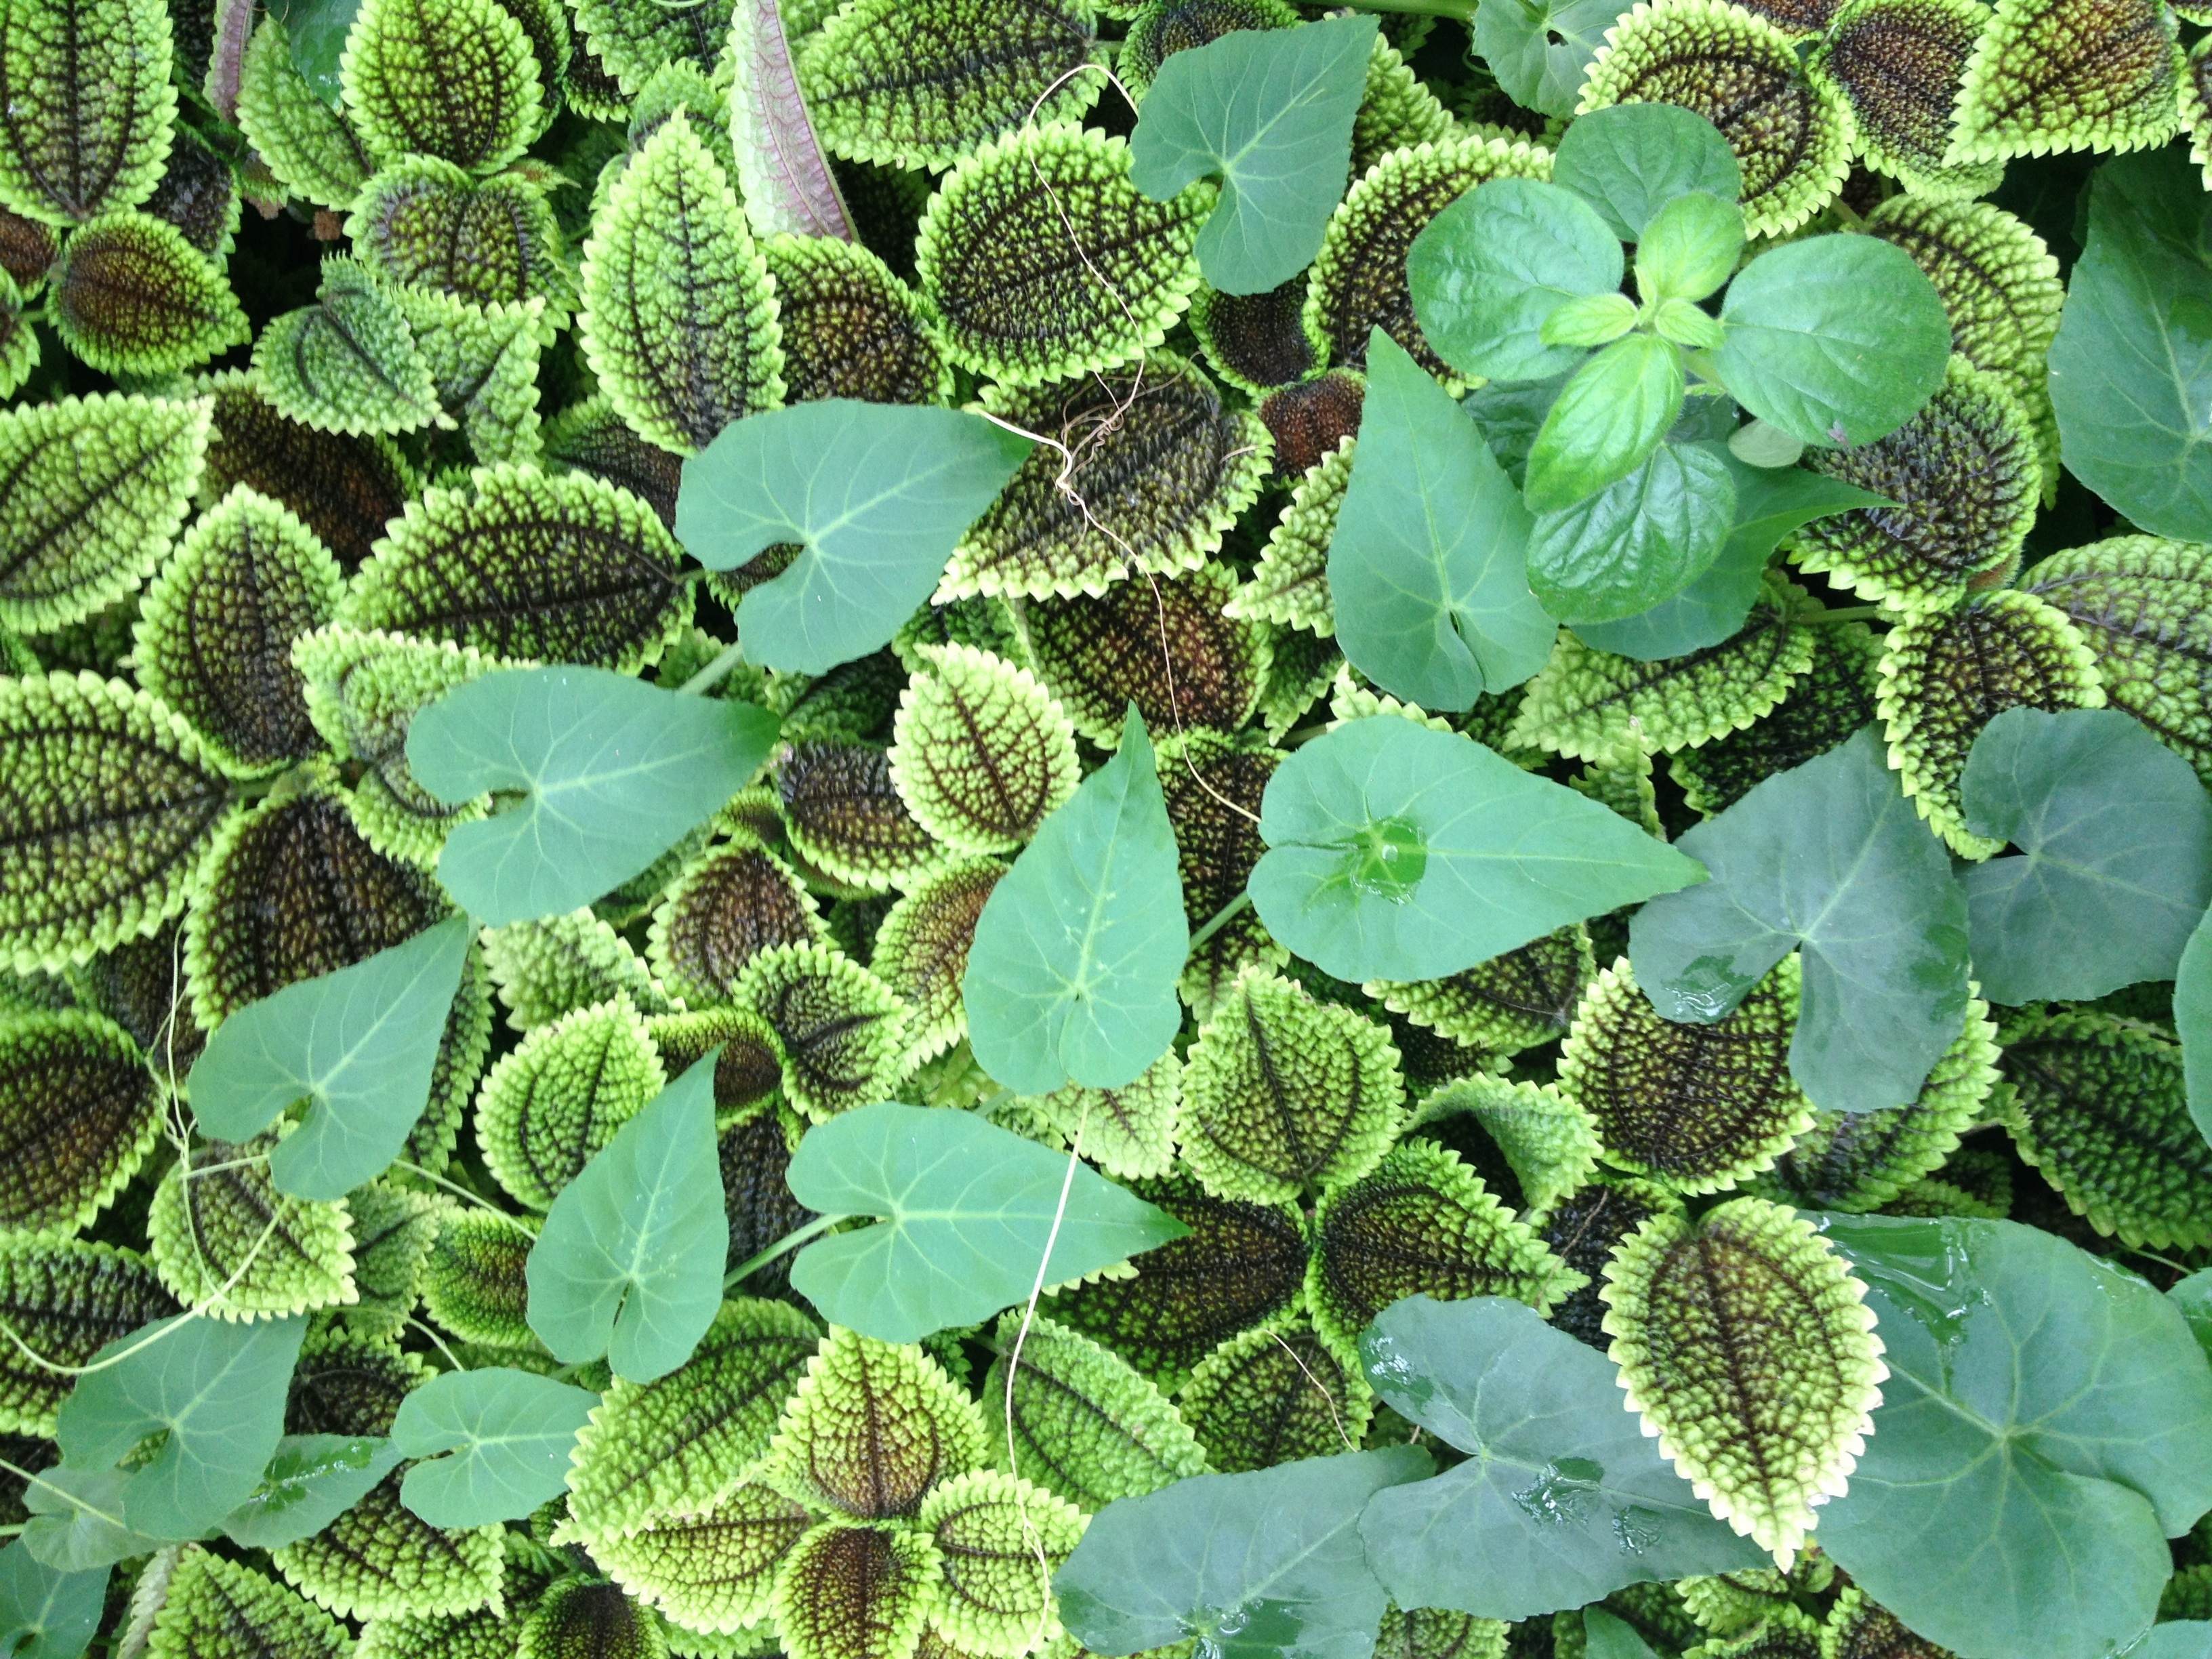
grass, plant, leaf, flower, herb, produce, botany, garden, flora, flowering plant, annual plant, land plant